Nariño family

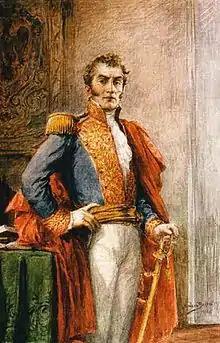
Ricardo Acevedo Bernal (1867-1930) Watercolor of Antonio Nariño. Original located in the Jockey Club, Bogotá, Colombia.

Antonio's family was persecuted by the Peacemaker Pablo Morillo and the royalist reaction against the patriots. It can be said that they participated in the heroic life of Antonio and of many heroes of Independence and each of them contributed their share to the cause and independence efforts.